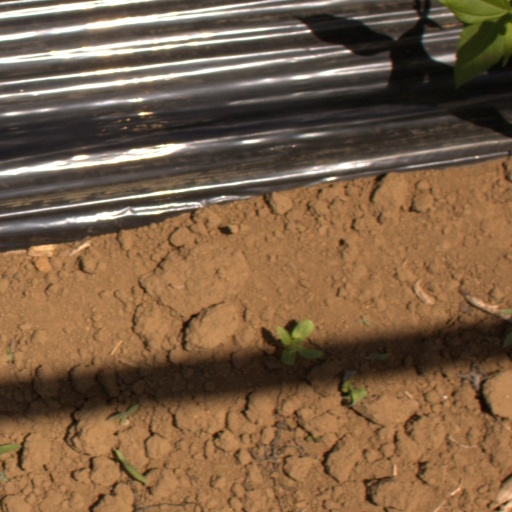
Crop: Jerusalem artichoke